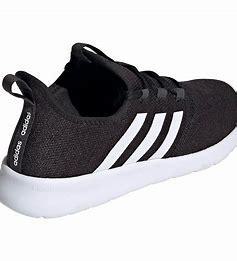
Brand: Adidas
Model: Cloudfoam Pure 2